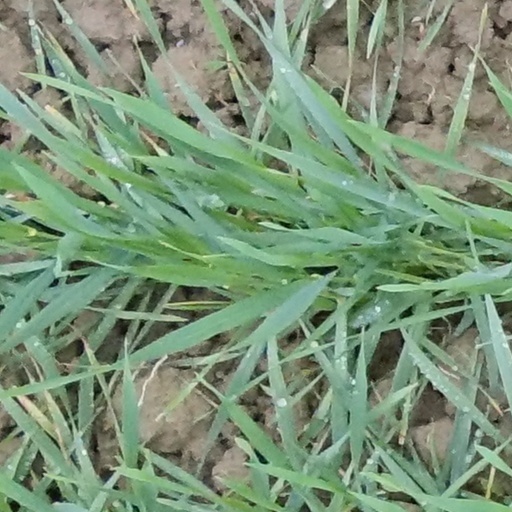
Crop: wheat